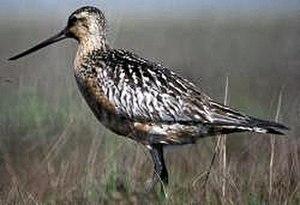
La liste ci-dessous recense les oiseaux observés à Niue.
Limosa est un genre d'oiseaux de la famille des Scolopacidae, nommés barges.